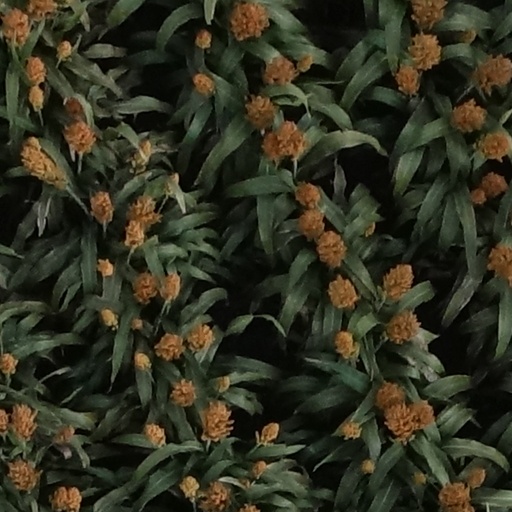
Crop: sorghum